Spreydon

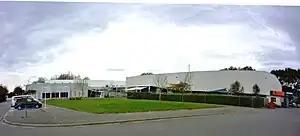

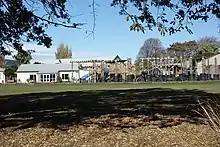
Te Ara Koropiko West Spreydon School

Spreydon is a suburb of Christchurch, New Zealand, south-south-west of Cathedral Square. The most central street through Spreydon is Barrington Street. Spreydon is flanked by the suburbs Hoon Hay, Sydenham, and Lower Cashmere. State Highway 76 marks the northern boundary of the suburb, including the eastern end of the Christchurch Southern Motorway.